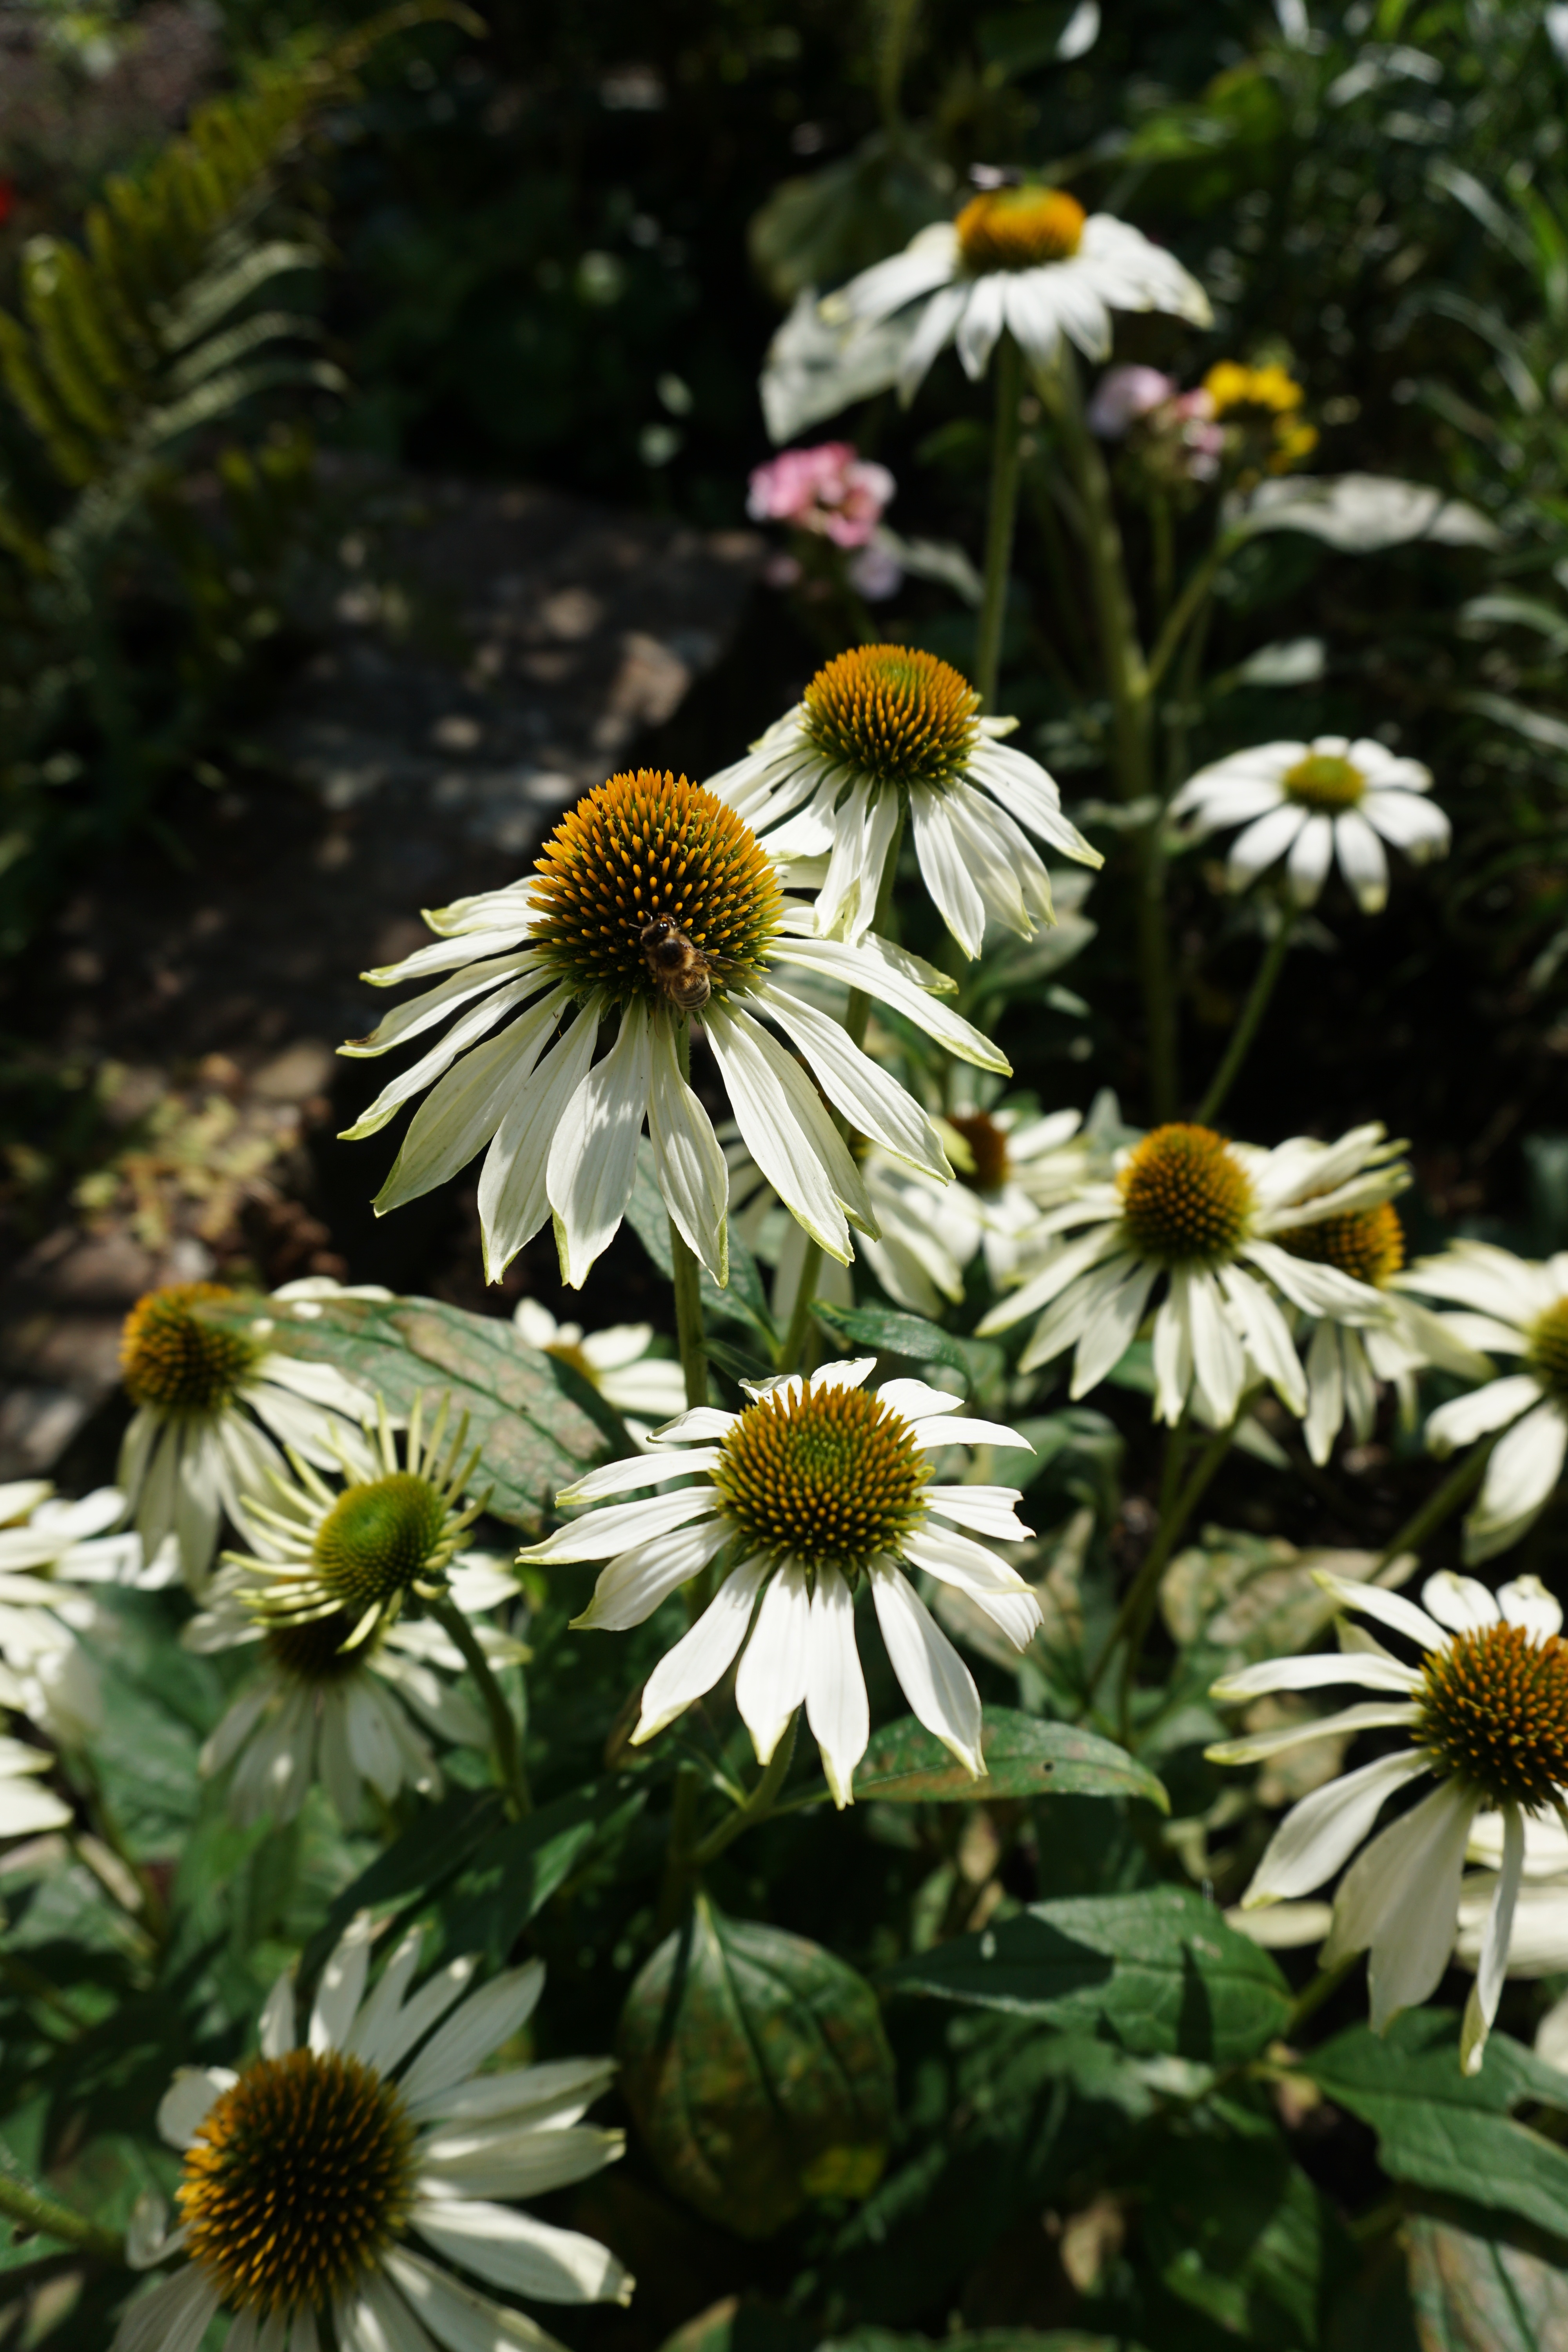
nature, plant, white, flower, bloom, summer, daisy, spring, botany, flora, fauna, wildflower, flowers, petals, daisies, coneflower, summertime, springtime, flowering plant, daisy family, oxeye daisy, land plant